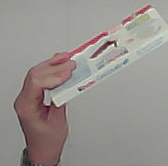
Product: kinder_chocolate